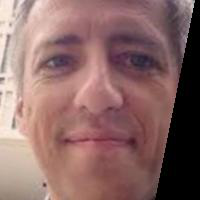
Age group: age 41-55